Paula Spencer (novel)

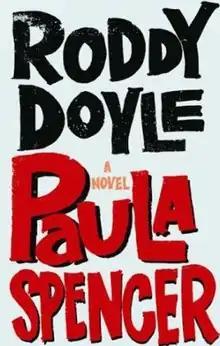
First edition (UK)

Paula Spencer is a 2006 novel by Irish writer Roddy Doyle, published in 2006.